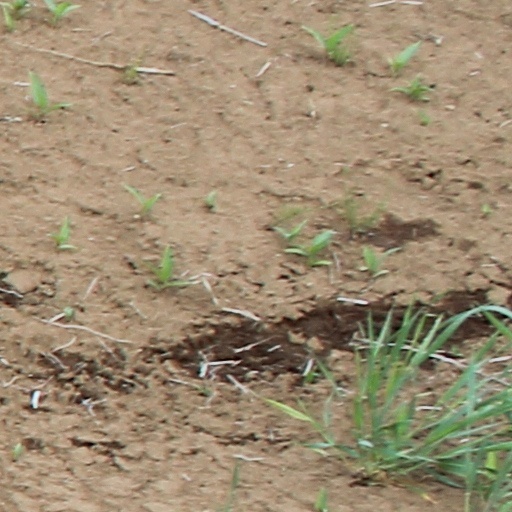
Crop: wheat